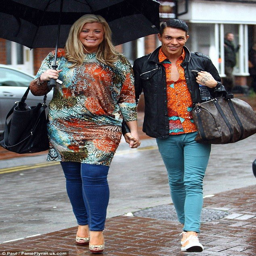
people take a stroll through the rain as they both wear orange printed tops